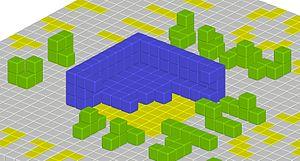
Un polycube est une figure solide formée en joignant un ou plusieurs cubes égaux face à face. Les polycubes sont les analogues tridimensionnels des polyominos planaires. Le cube Soma, le cube de Bedlam, le cube diabolique, le puzzle de Slothouber–Graatsma et le puzzle de Conway sont des exemples de jeux mathématiques et casse-têtes basés sur des polycubes.